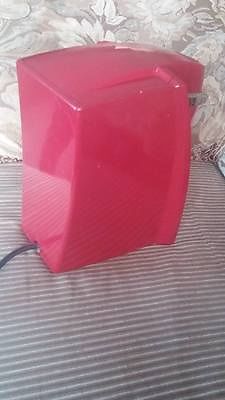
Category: coffee maker